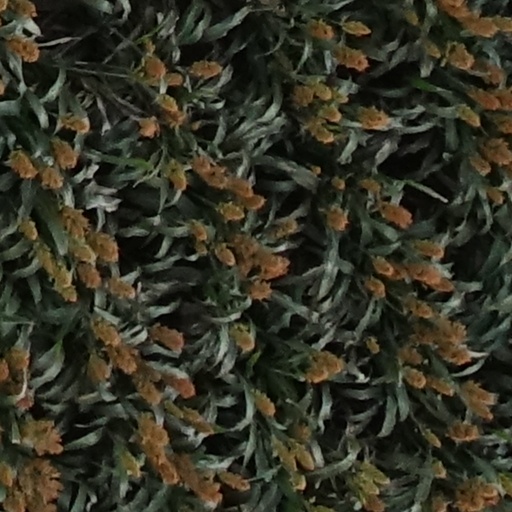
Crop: sorghum